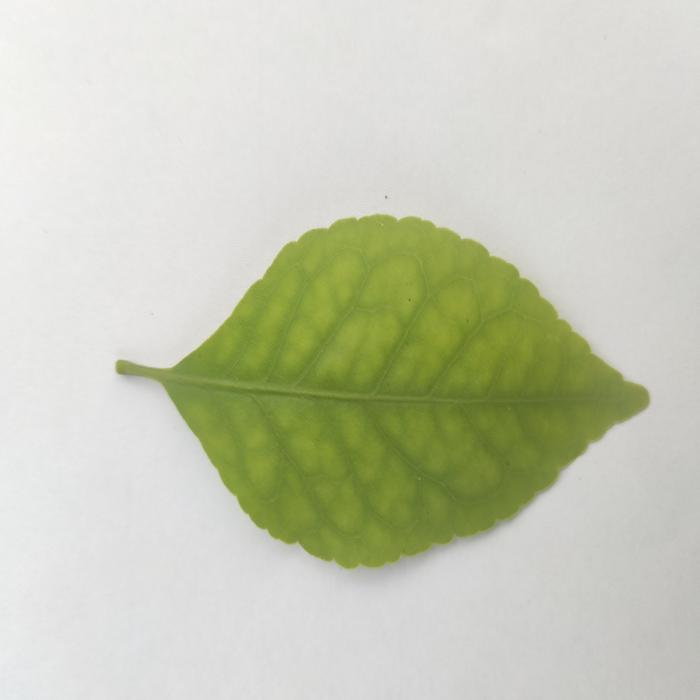
Crop: Aegle Marmelos
Leaf condition: Cercospora_Leaf